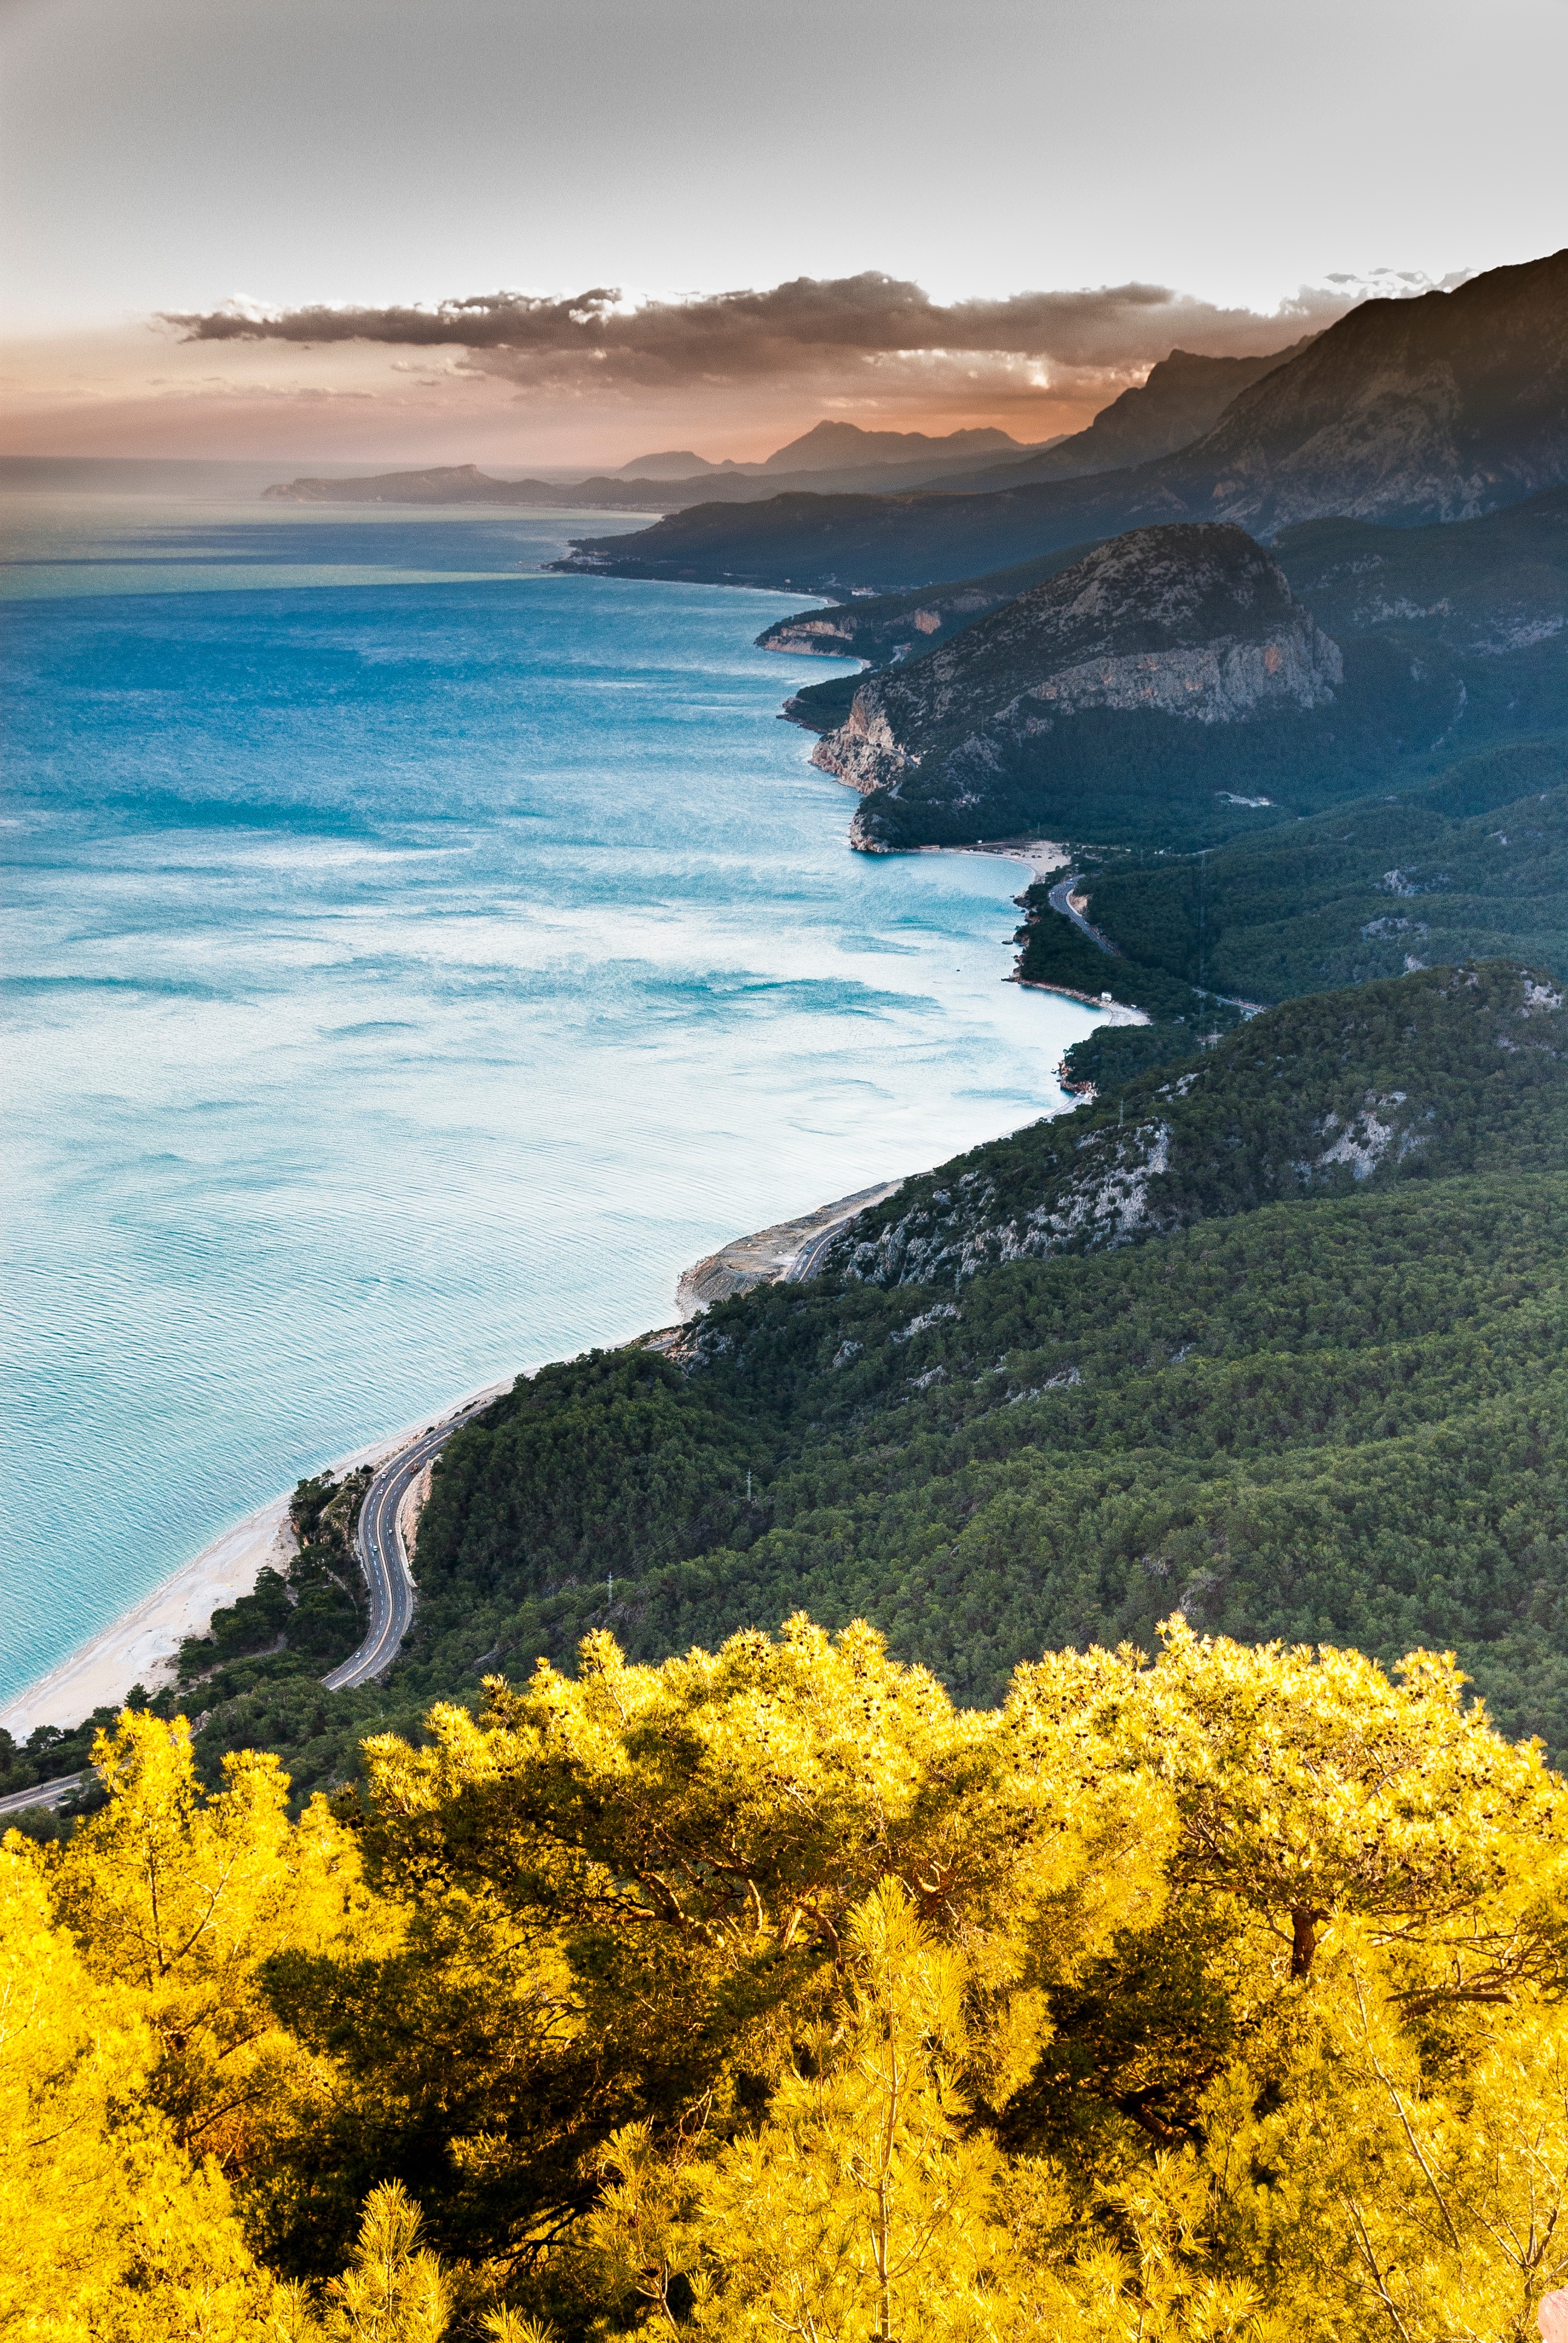
beach, landscape, sea, coast, water, nature, rock, ocean, horizon, mountain, cloud, sunrise, sunset, sunlight, morning, shore, wave, dawn, cliff, bay, terrain, body of water, cape, landform, wind wave